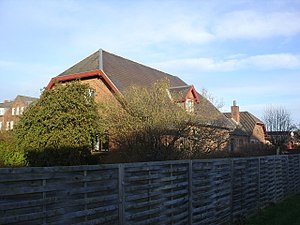
Thorsø (by)
Thorsø Station fra sporsiden
Thorsø er en by i Østjylland med 1.837 indbyggere beliggende 7 km nordvest for Hammel, 17 km sydøst for Bjerringbro, 25 km nordøst for Silkeborg og 34 km nordvest for Aarhus. Thorsø ligger i kuperet terræn i den vestligste del af Favrskov Kommune i Region Midtjylland.